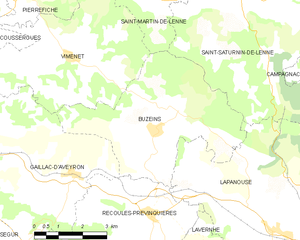
Buzeins est une ancienne commune française située dans le département de l'Aveyron, en région Occitanie, devenue, le 1ᵉʳ janvier 2016, une commune déléguée de la commune nouvelle du Sévérac-d'Aveyron.